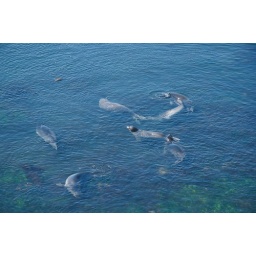
sea lions playing near hearst memorial state beach